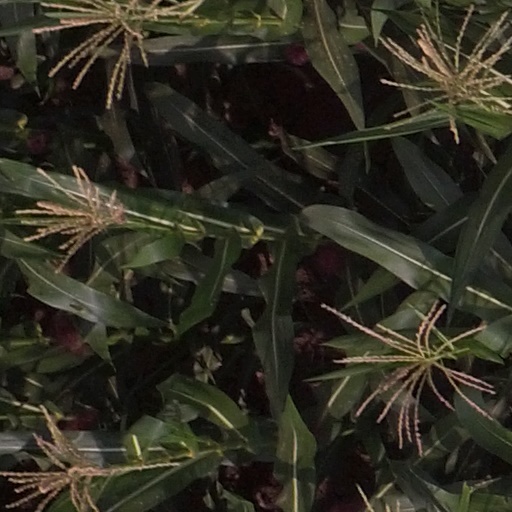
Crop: maize; corn